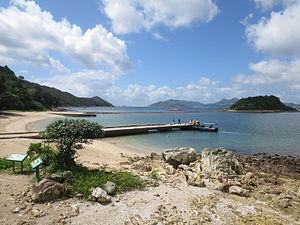
Sharp Island (île Sharp) ou Kiu Tsui Chau est l'île la plus grande du parc rural de Kiu Tsui, située à Port Shelter dans le district de Sai Kung à Hong Kong. L'île attire les touristes pour les diverses activités qu'elle offre : pêche, baignade et plongée.